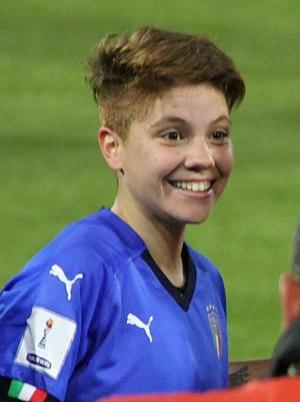
Manuela Giugliano est une milieu de terrain de football italienne qui joue pour l’AC Milan dans la Série A italienne et dans l’Équipe d'Italie féminine de football.